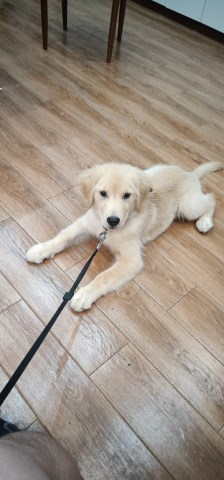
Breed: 5355-n000126-golden_retriever